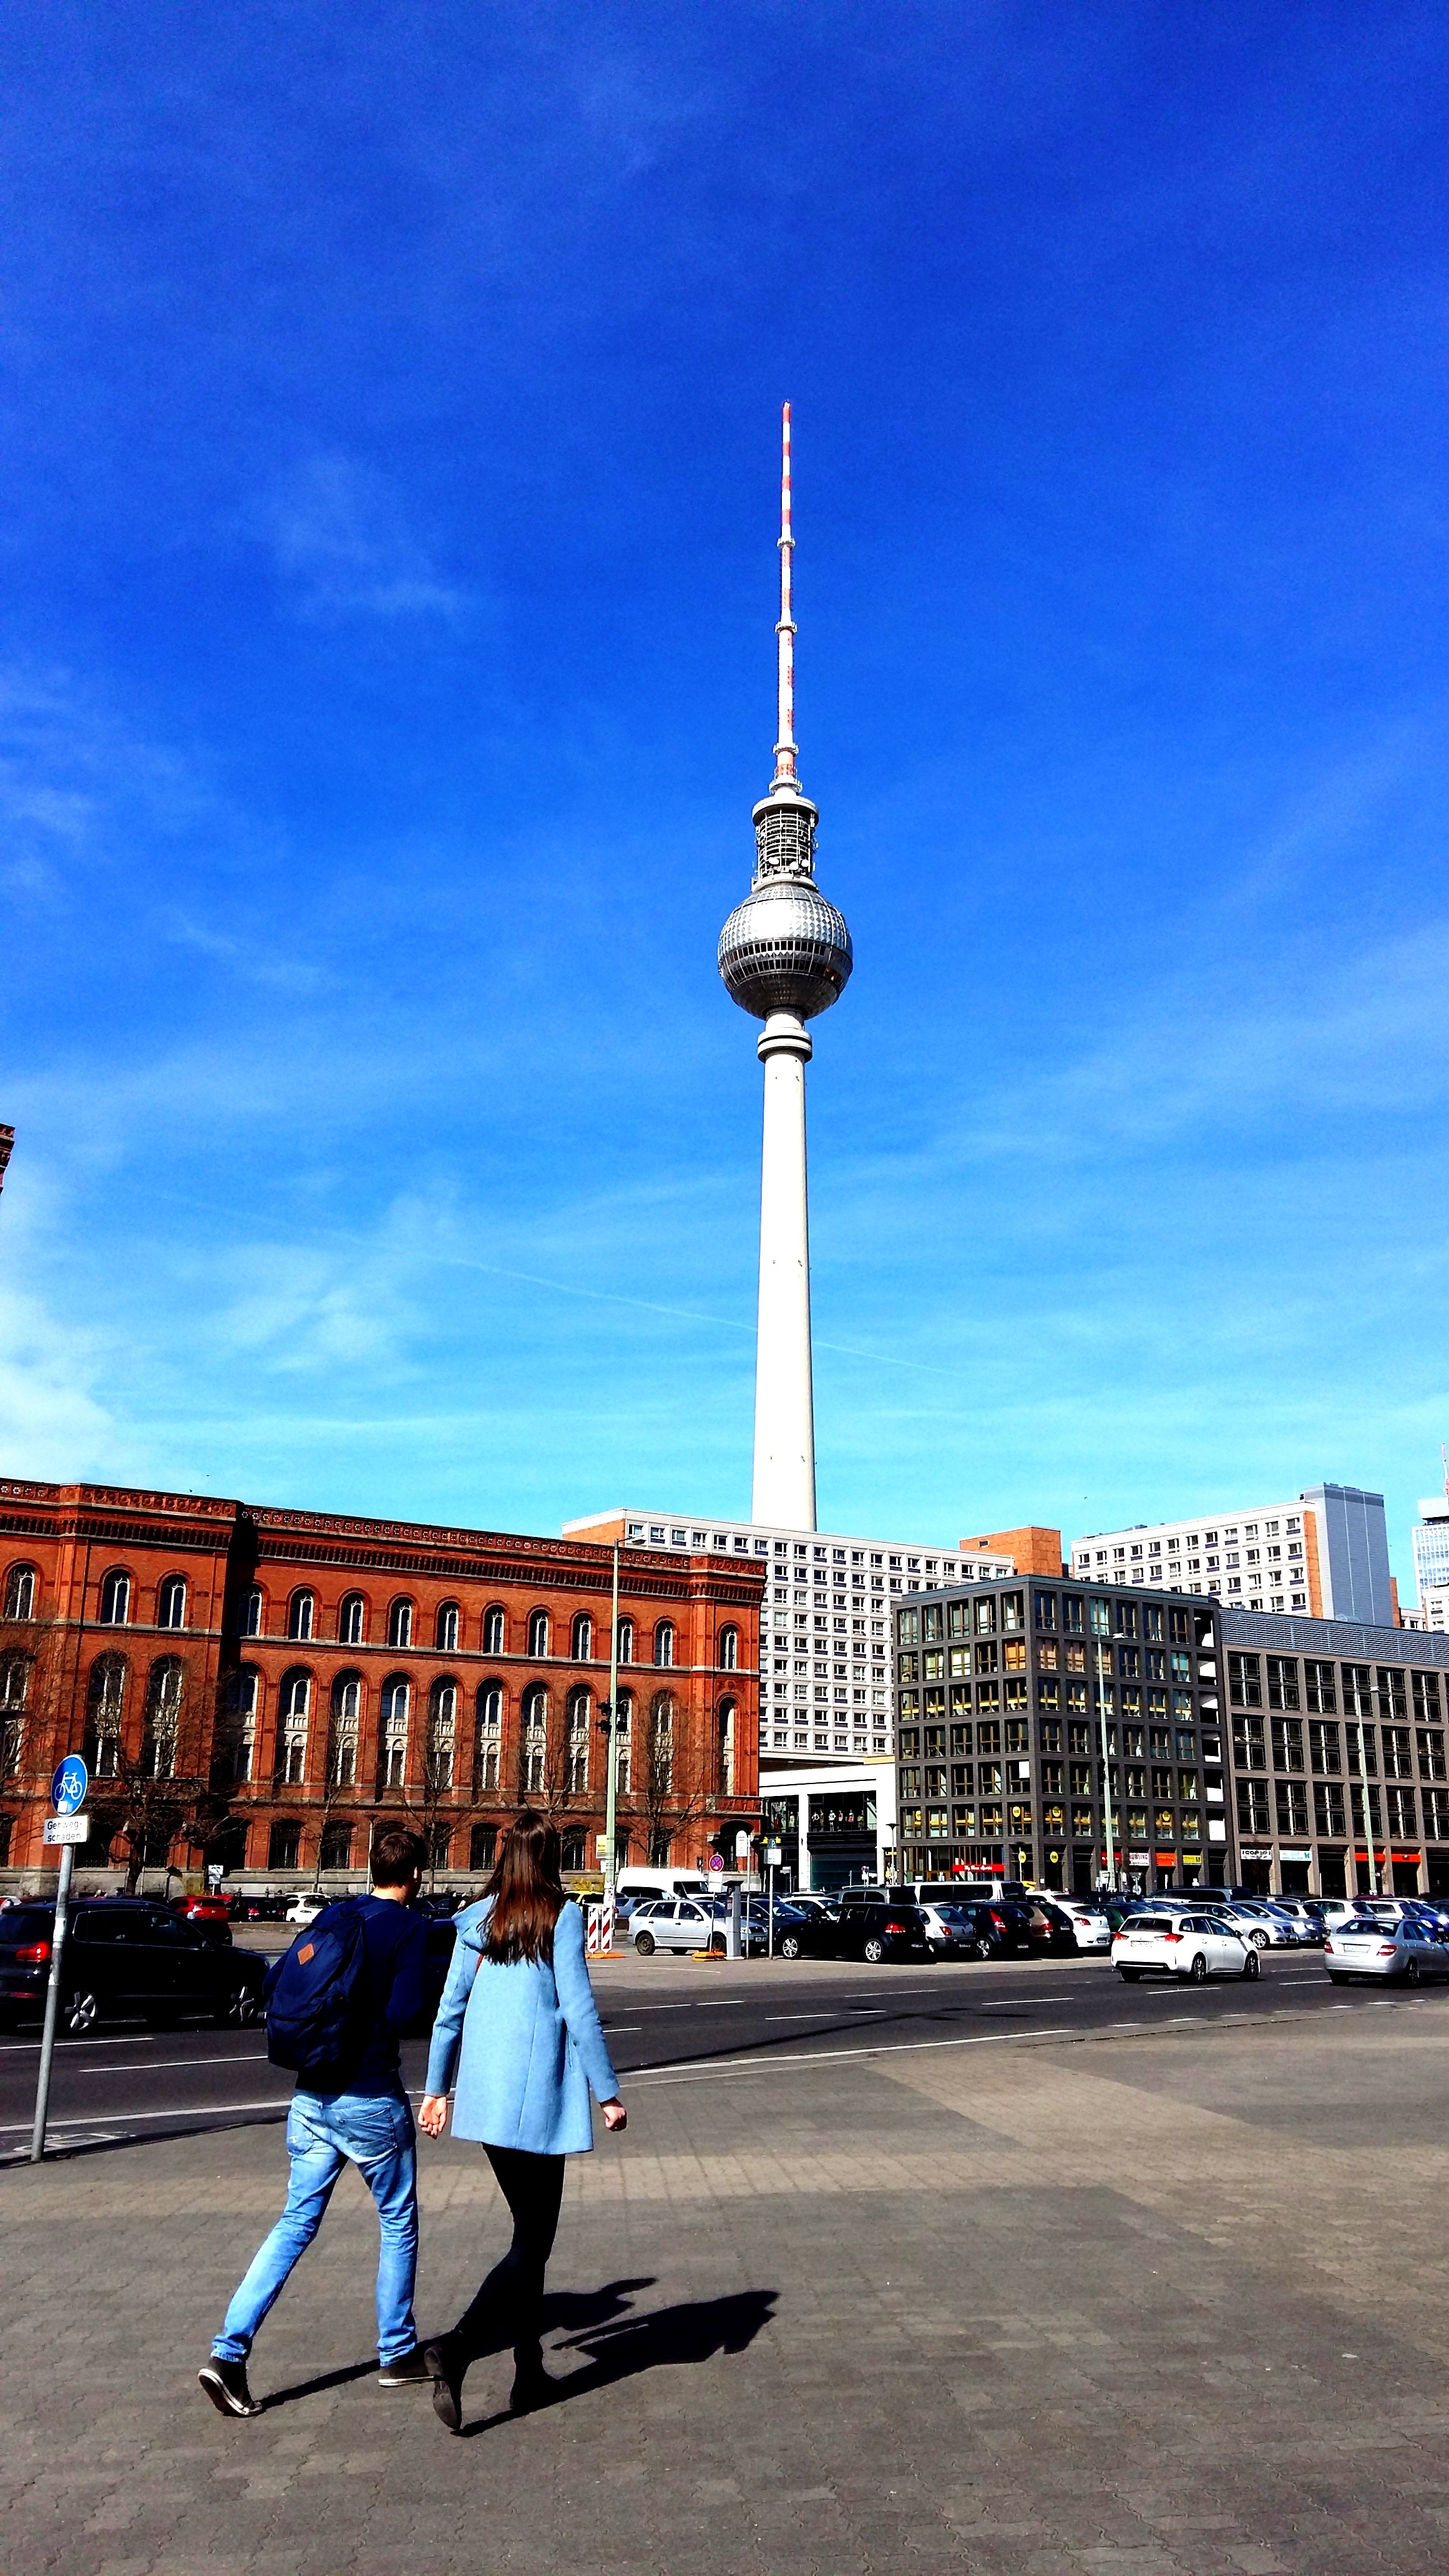
skyline, city, skyscraper, cityscape, downtown, tower, landmark, blue, town square, urban area, human settlement